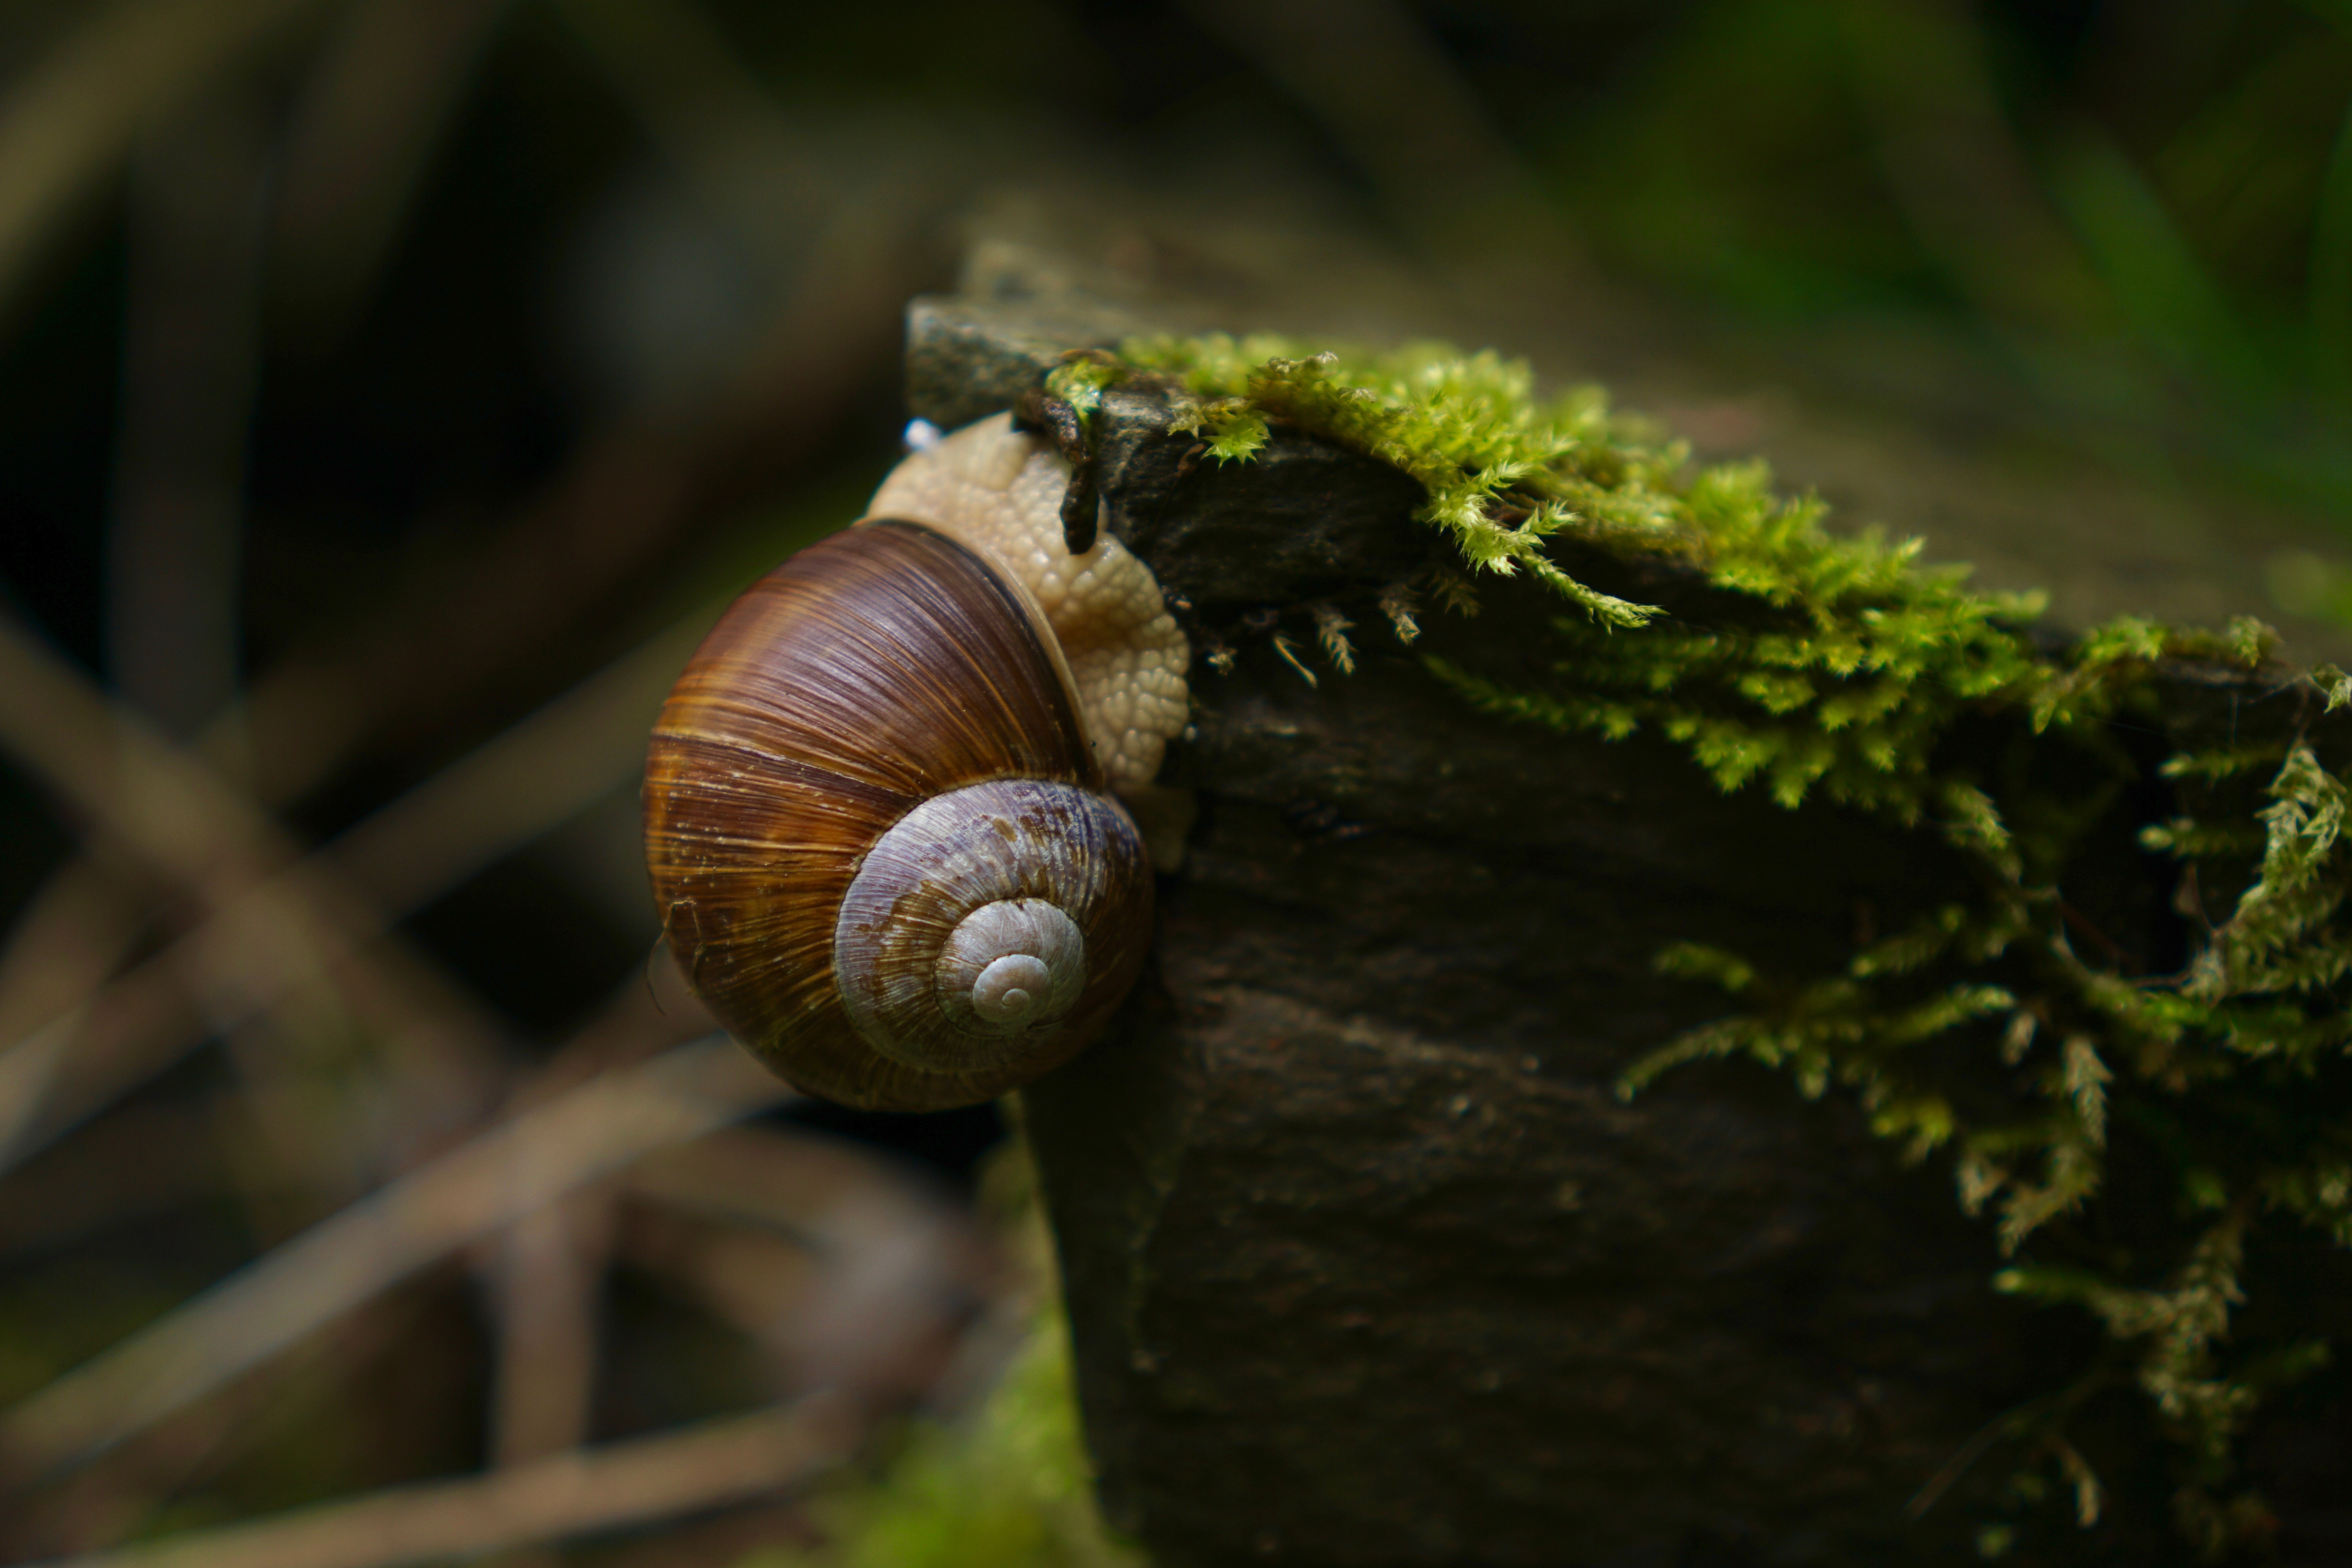
nature, forest, photography, animal, wildlife, green, macro, fauna, invertebrate, close up, mollusk, snail, escargot, molluscs, macro photography, sea snail, land snail, helix pomatia, swabian oyster, snails and slugs